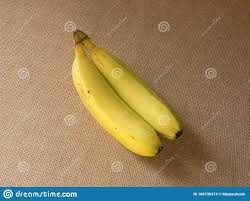
Label: banana